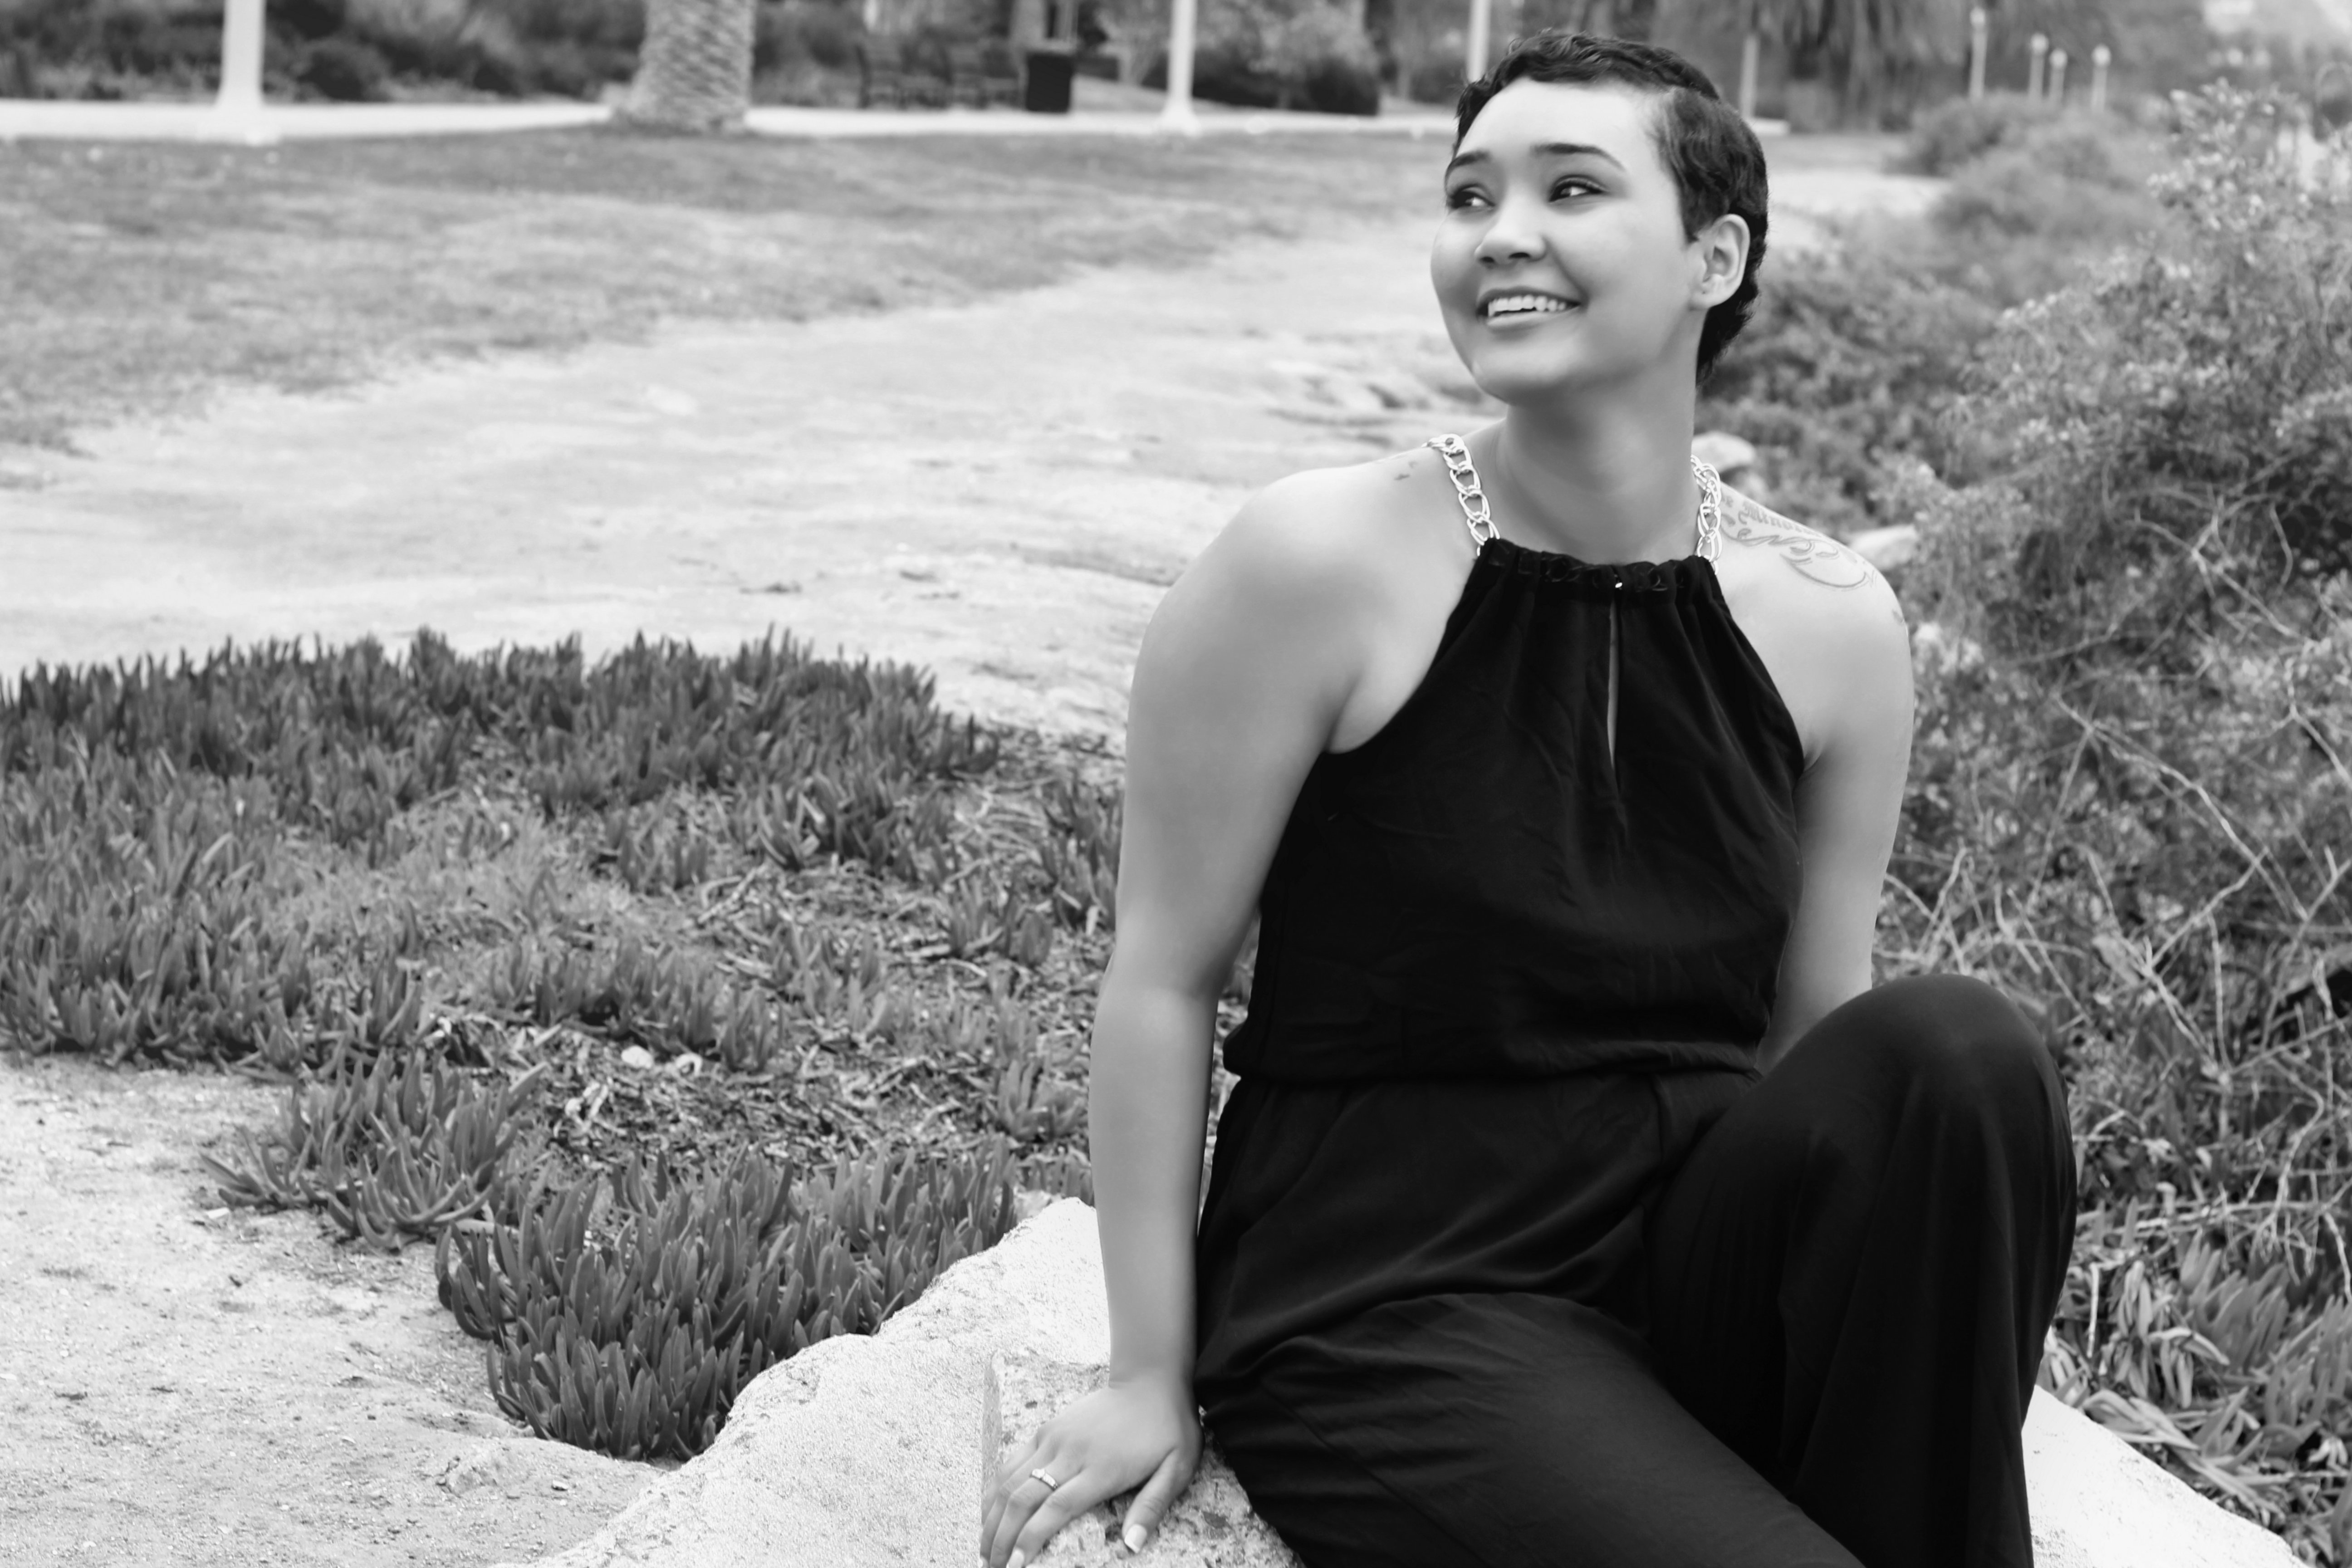
outdoor, person, black and white, girl, woman, white, photography, looking, female, carefree, portrait, model, spring, sitting, fashion, black, monochrome, lady, lifestyle, season, life, cheerful, advent, dress, happy, happiness, photograph, beauty, joy, adult, happy life, photo shoot, beautiful woman smiling, beautiful smile, happy woman, monochrome photography, portrait photography, human positions, women smiling